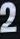
Number: 2